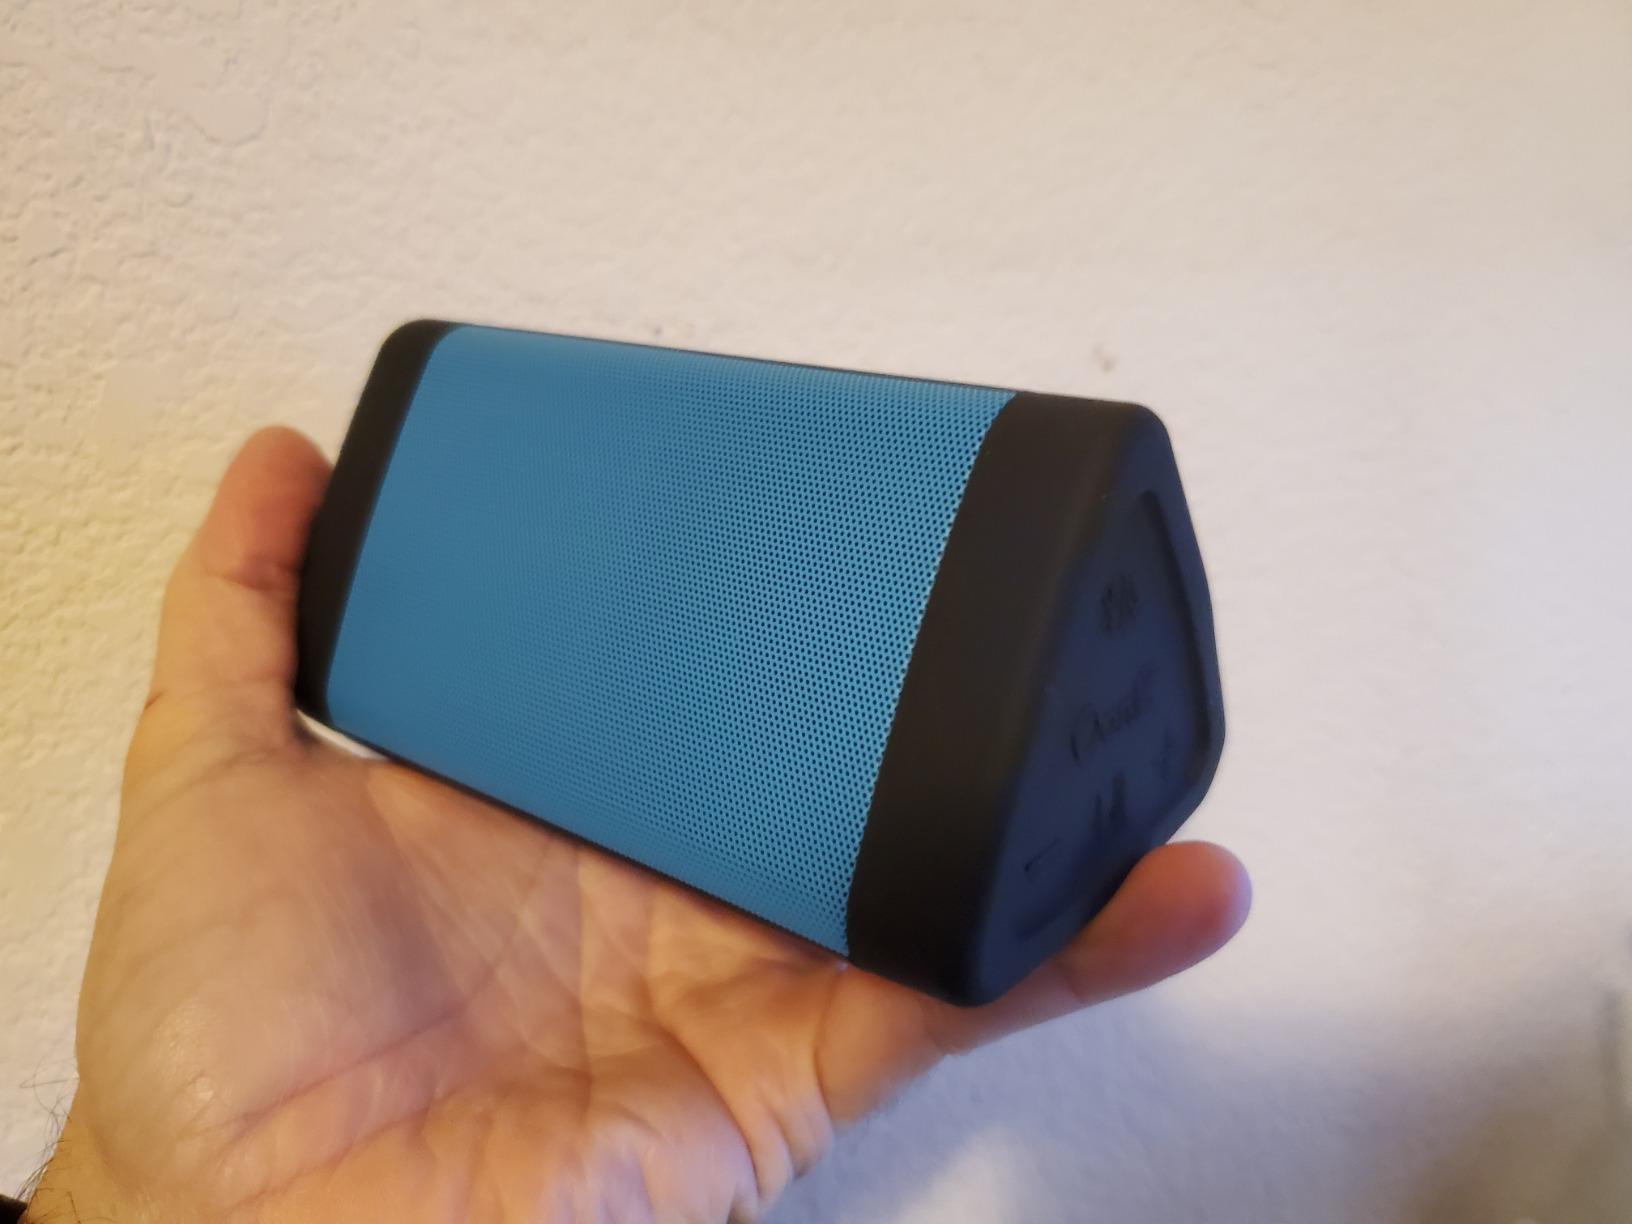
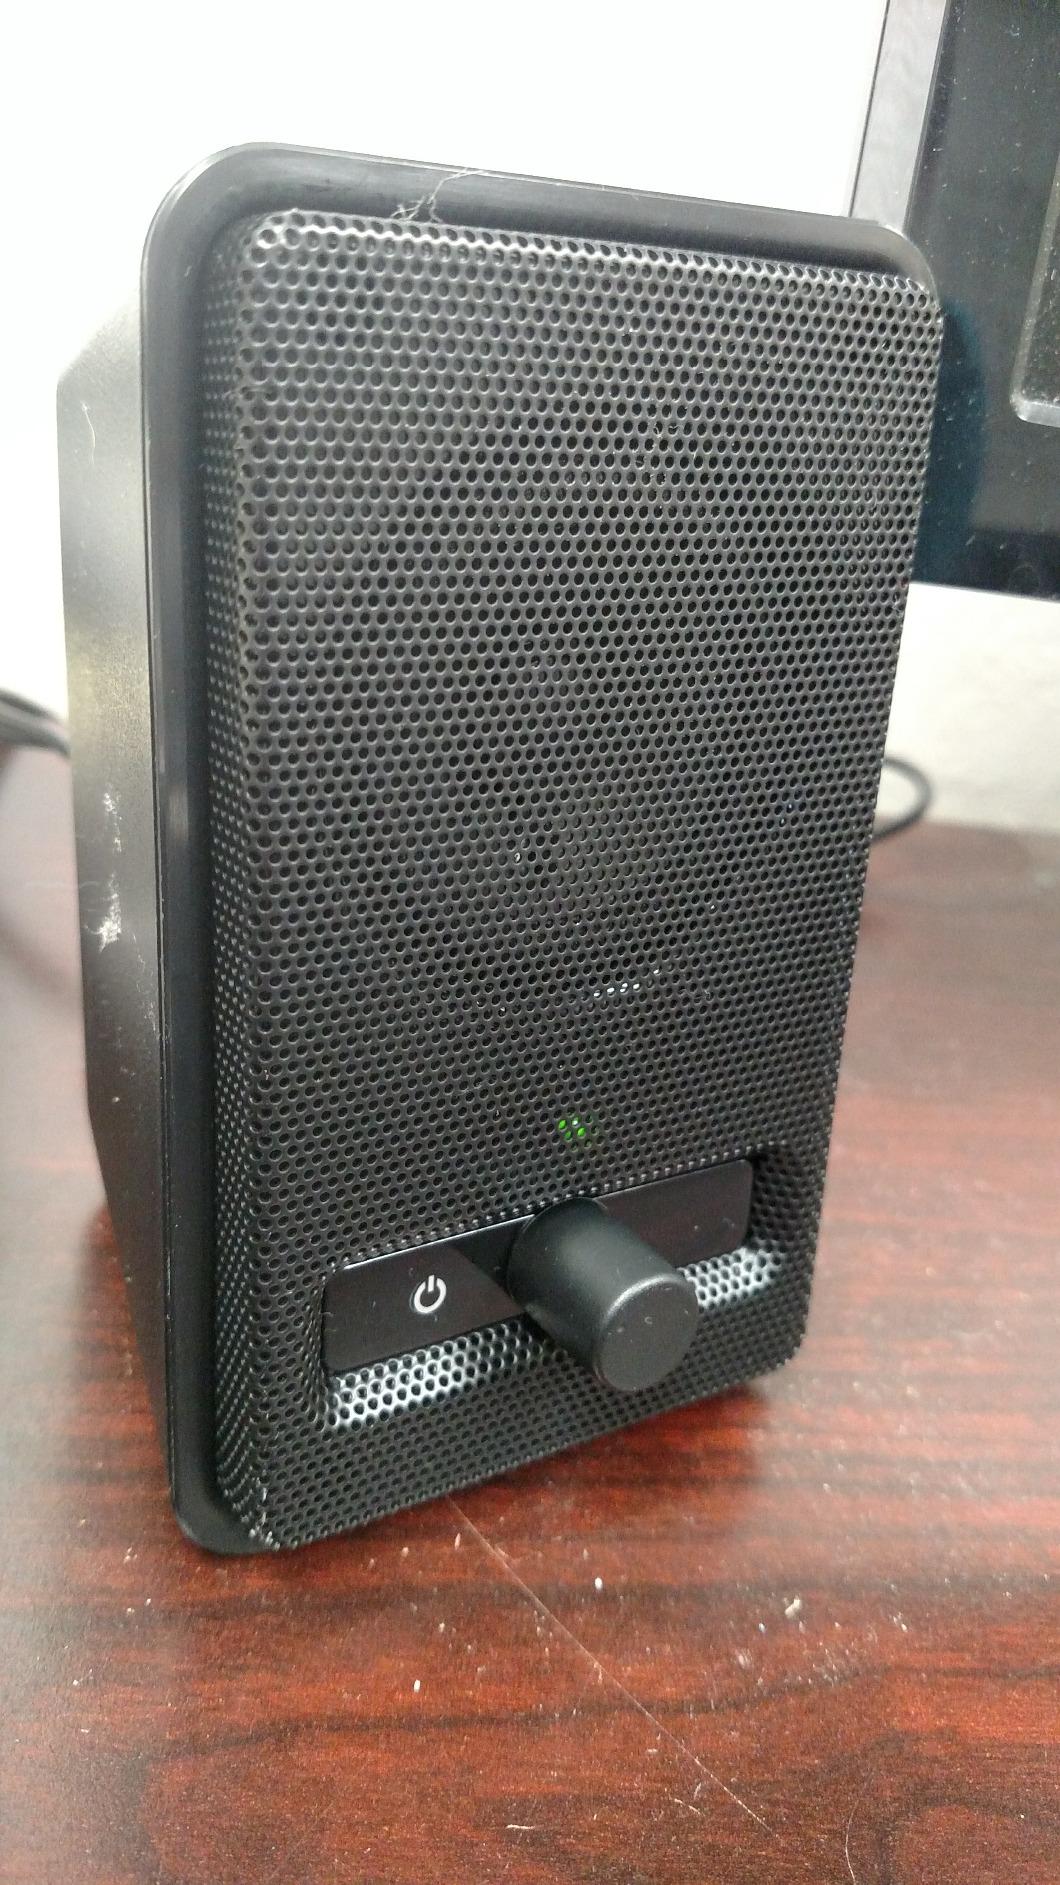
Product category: speaker
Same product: no